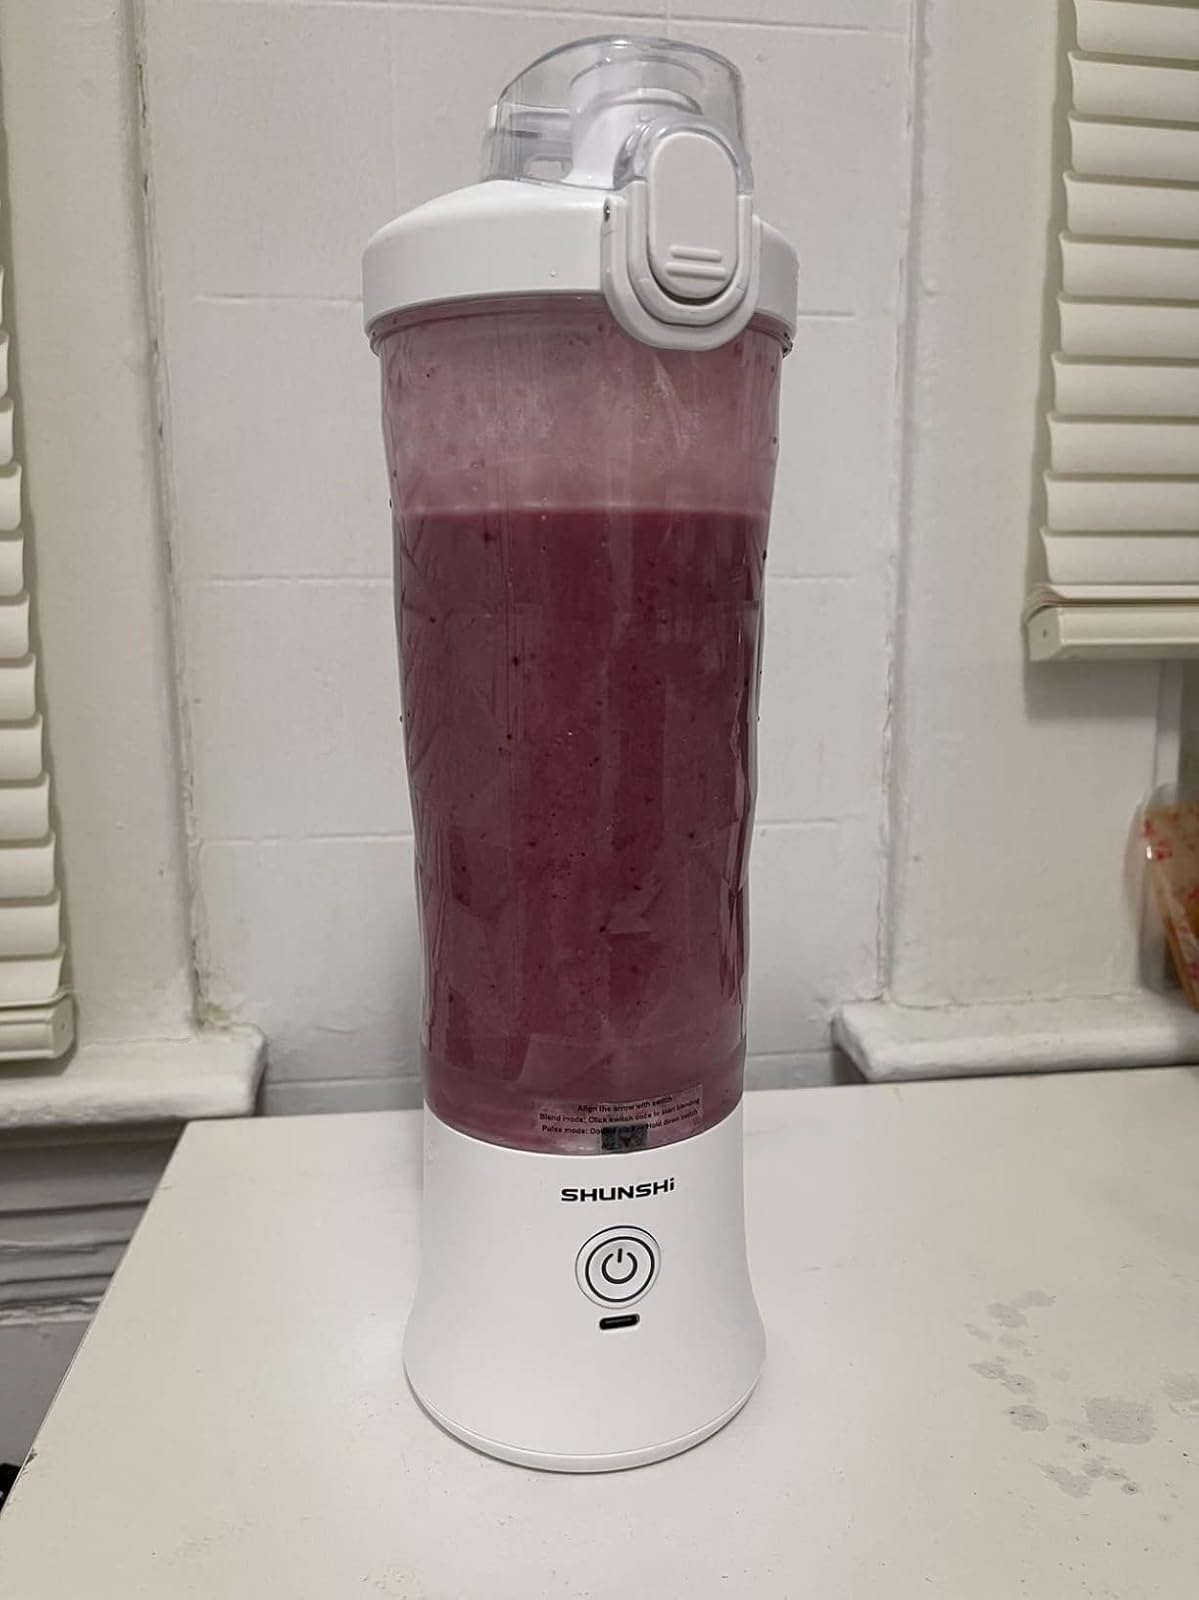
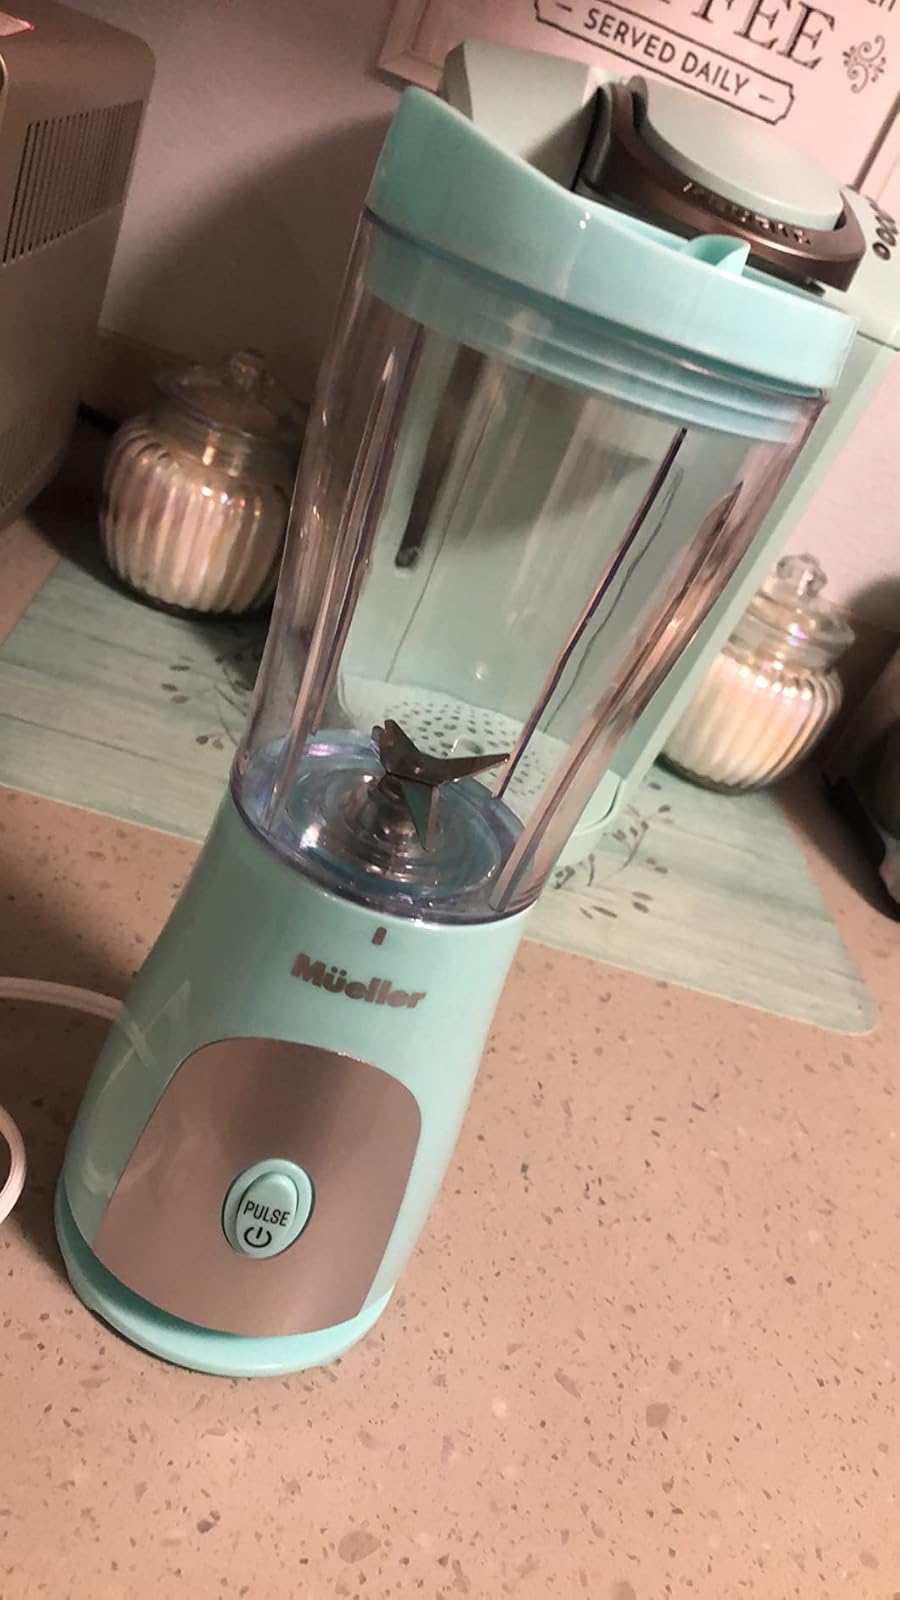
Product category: items_blender
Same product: no